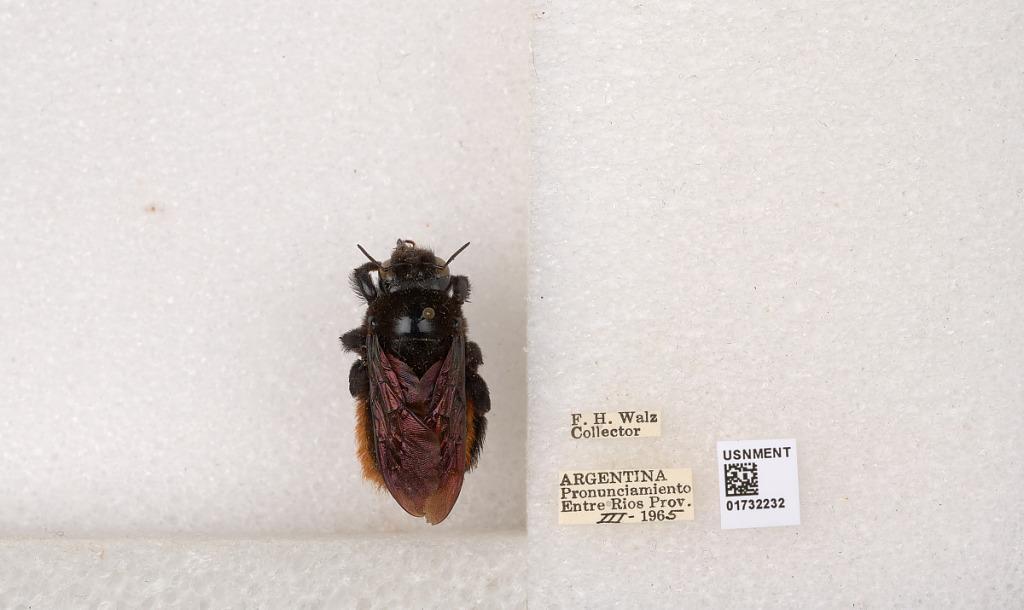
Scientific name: Xylocopa (Neoxylocopa) augusti Lepeletier
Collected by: F. Walz
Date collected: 1965-3-1
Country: Argentina
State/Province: Entre Rios
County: Departamento de Uruguay
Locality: Pronunciamiento
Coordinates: -32.3452, -58.4404